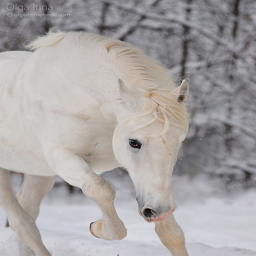
beautiful in grey along with the snow !